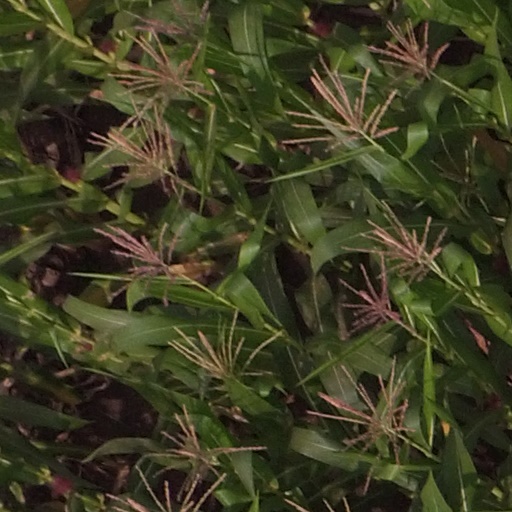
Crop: maize; corn